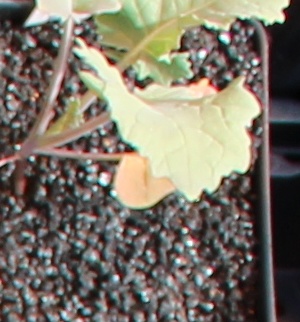
Label: Canola